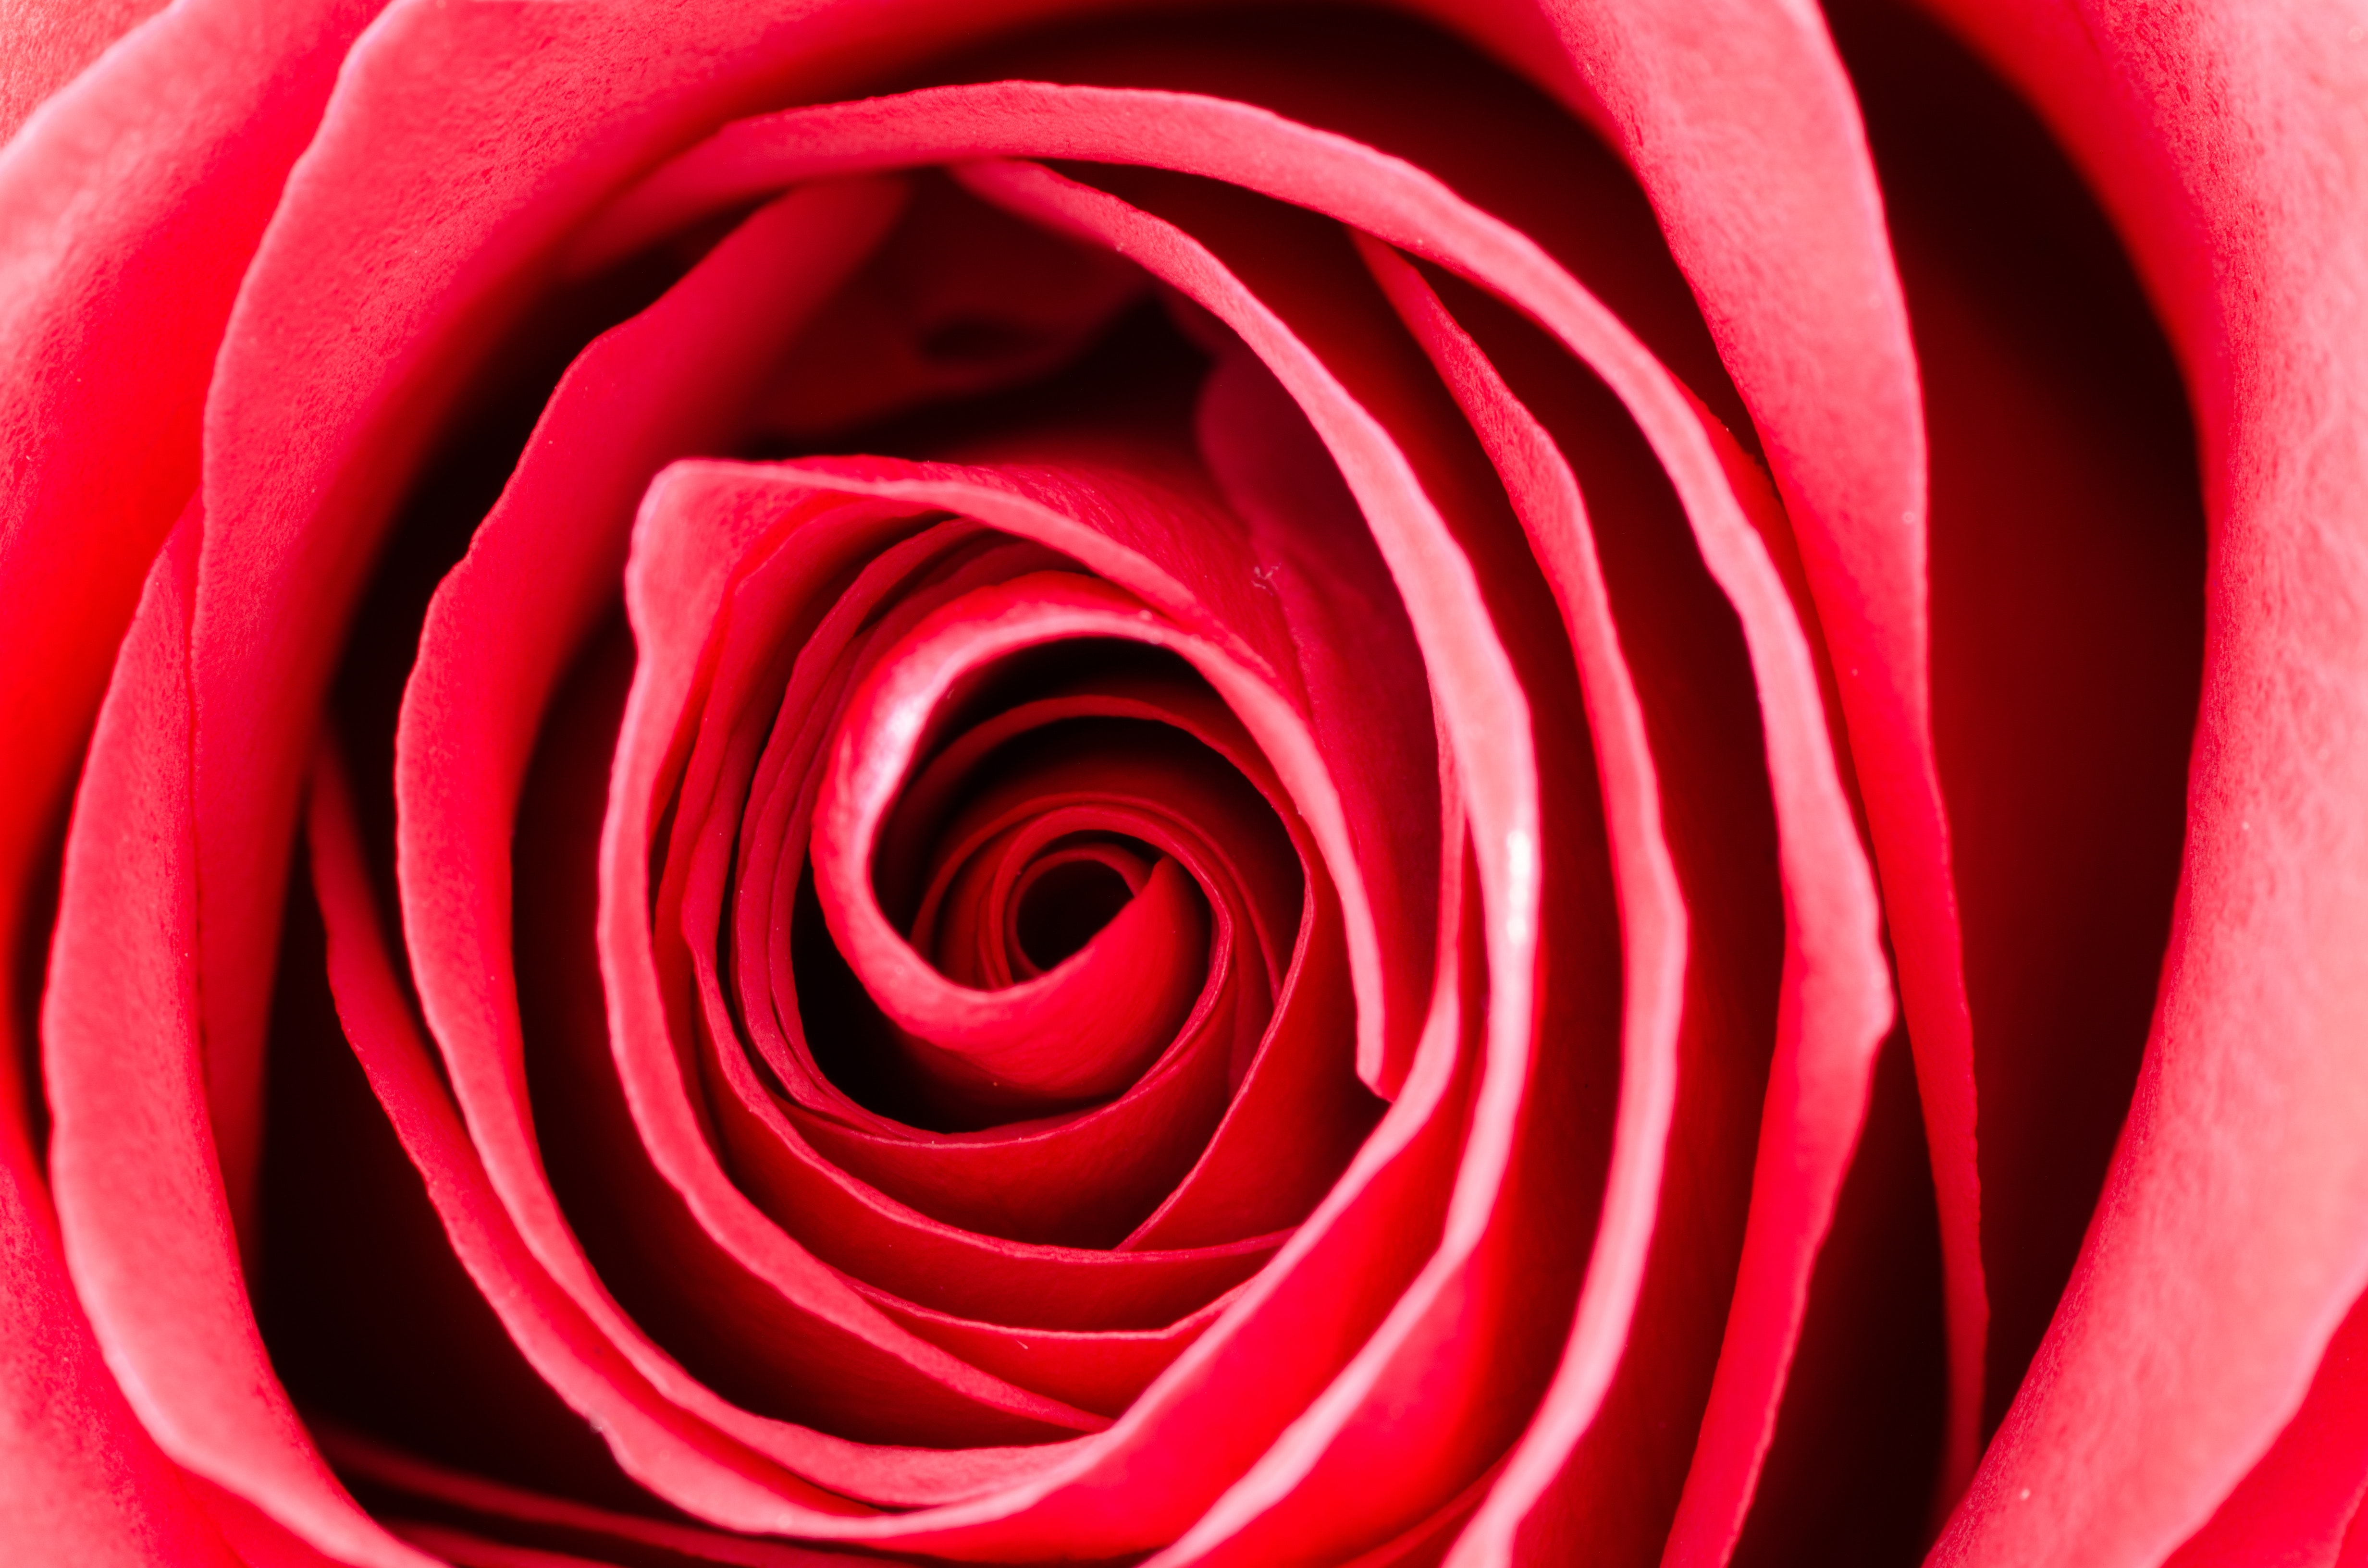
garden roses, red, rose, pink, petal, close up, flower, rose family, floribunda, plant, Hybrid tea rose, botany, rose order, macro photography, flowering plant, china rose, spiral, photography, still life photography, magenta, camellia